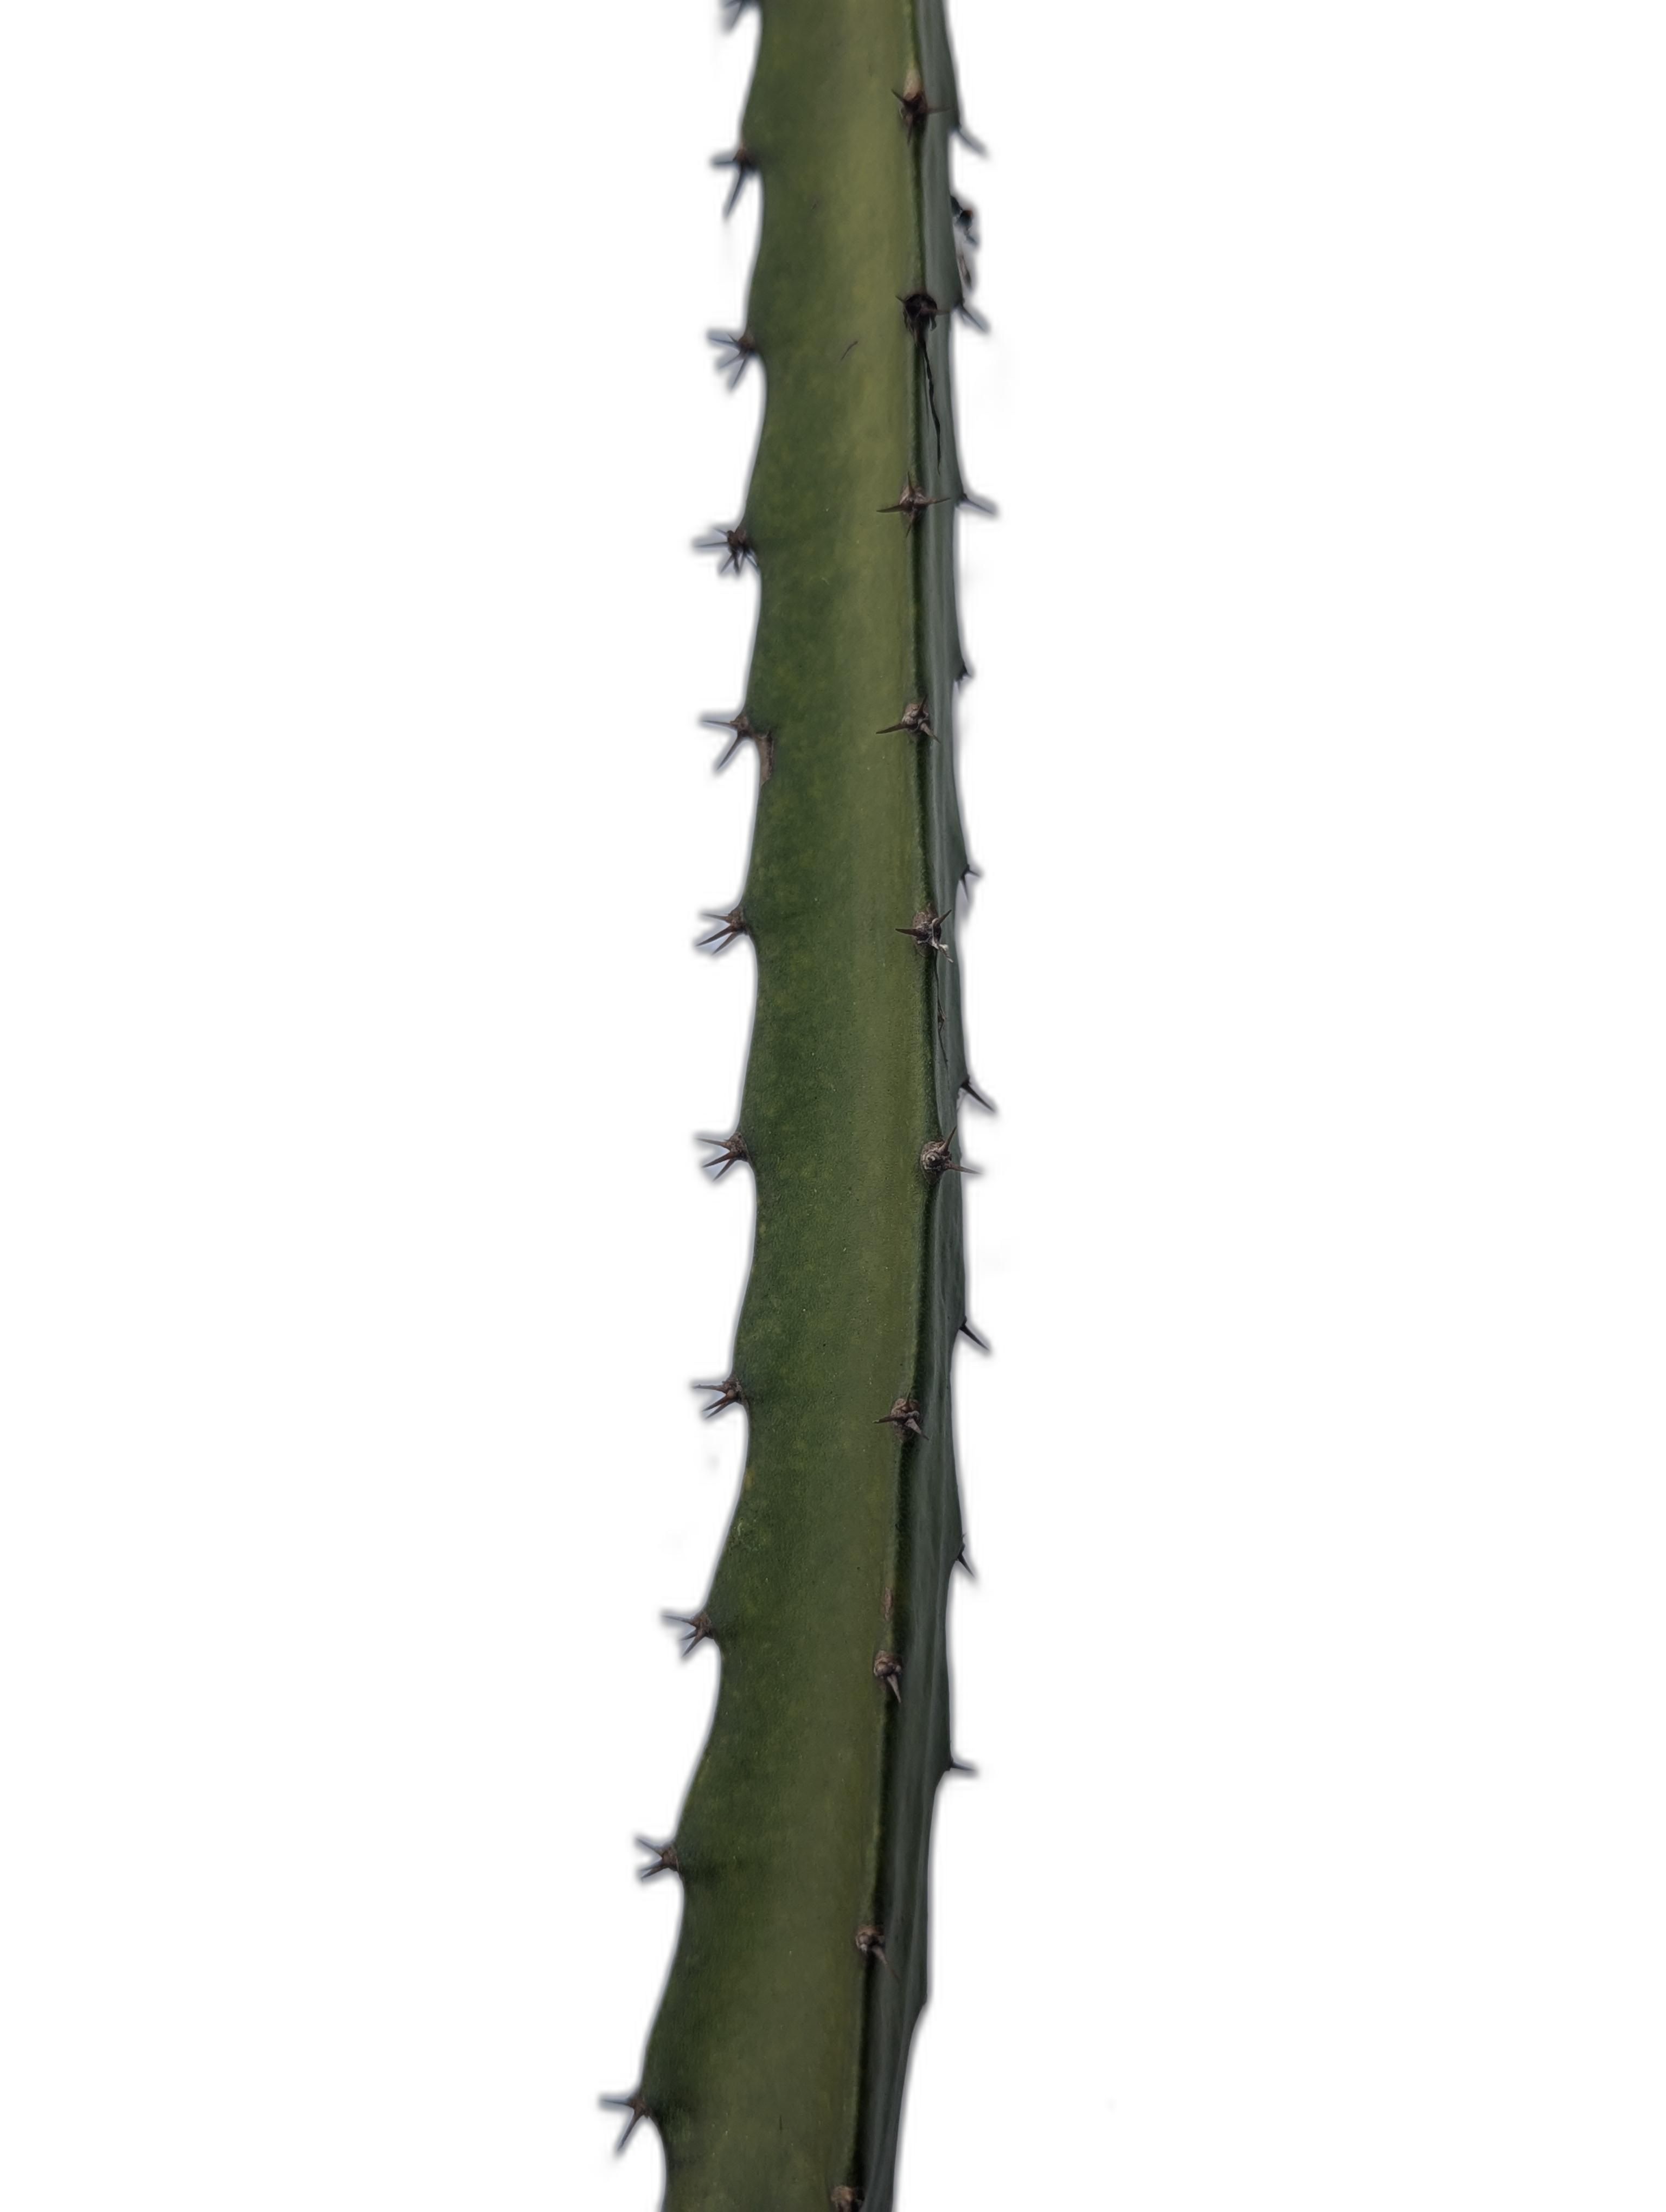
Label: Good leaf